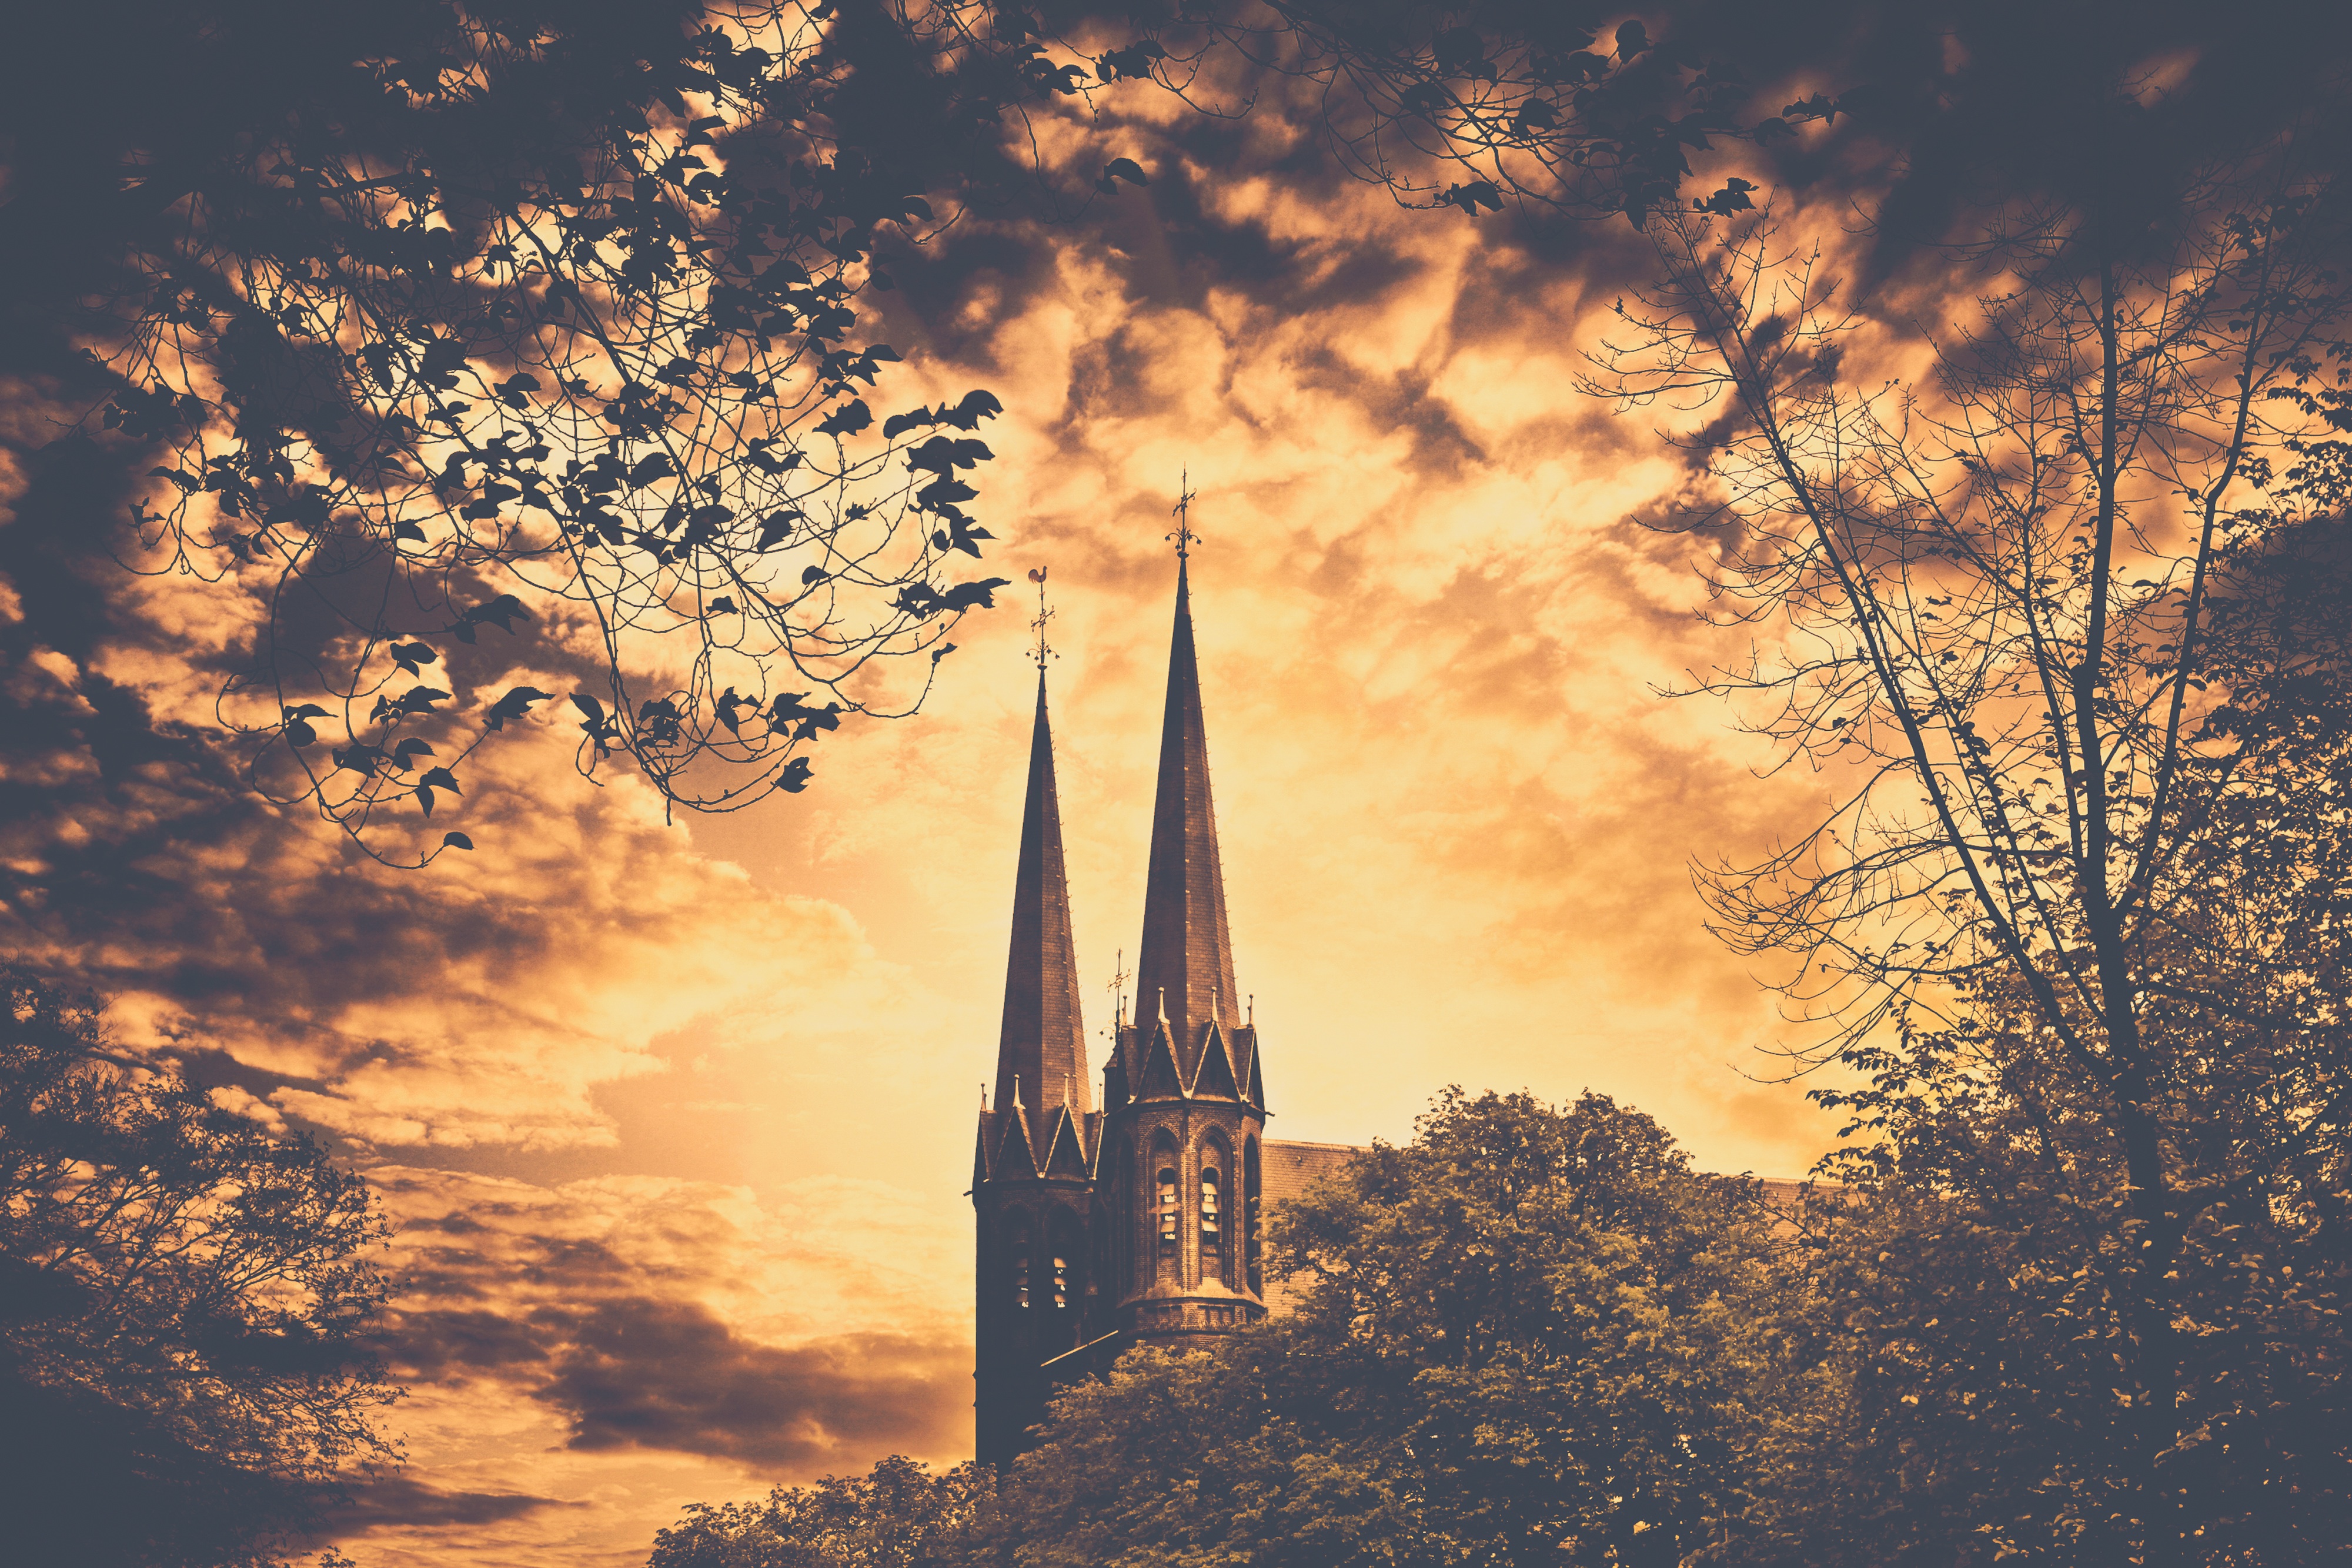
tree, nature, cloud, sky, sun, sunrise, sunset, sunlight, morning, dawn, atmosphere, dusk, evening, atmospheric phenomenon